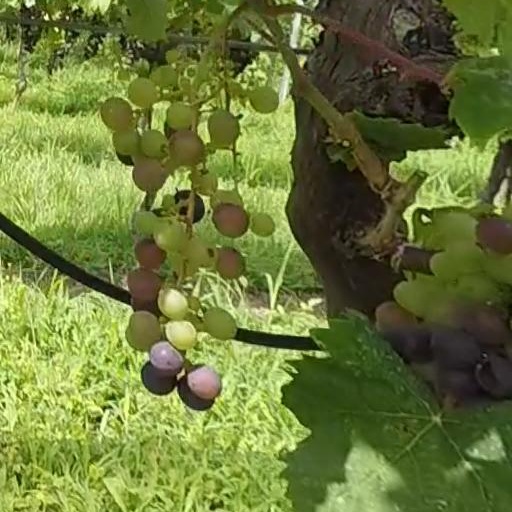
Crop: grape